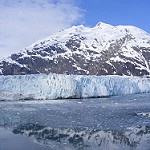
Scene: Outdoor